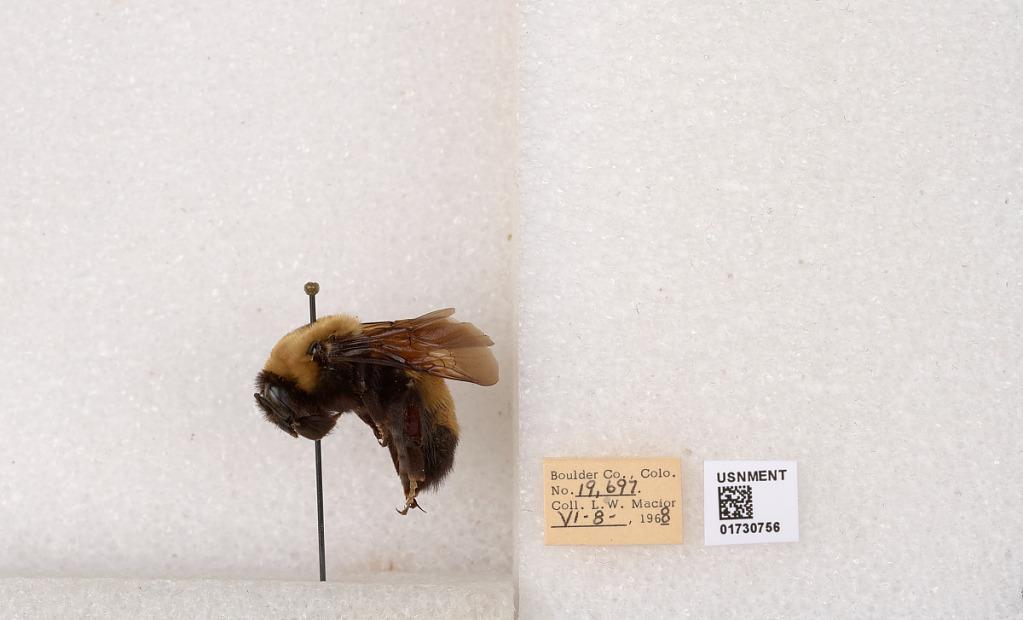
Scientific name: Bombus (Bombus) nevadensis Cresson
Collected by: L. Macior
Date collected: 1968-6-8
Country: United States
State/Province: Colorado
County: Boulder
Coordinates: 40.0925, -105.358